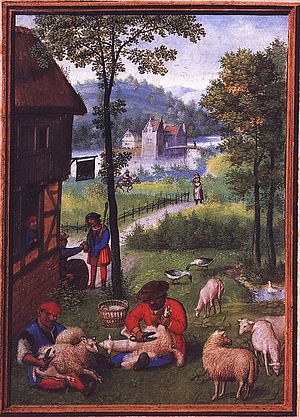
Månedsbilleder / Funktion og betydning
Simon Bening: Juni. Kalendarium fra flamsk tidebog (Brugge, den første halvdel af 1500-tallet, Clm 23638, fol 9v..) –